Aleyce Simmonds

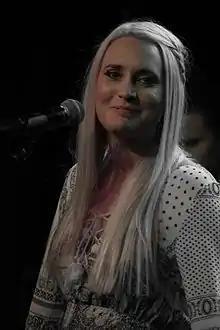
Aleyce Simmonds in 2016

Aleyce Simmonds (born 6 December 1986 in Port Macquarie, New South Wales) is an Australian country music recording artist and singer-songwriter. Simmonds' accolades include the Telstra Road to Tamworth Winner in 2004. As a part of her prize Aleyce visited Nashville and recorded a successful single, "Mighty, Mighty Love". Simmonds also won an APRA Award, in 2017 for Country Work of the Year, with her song "Greatest Companion".